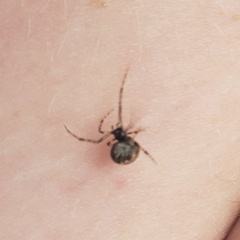
Species: Parasteatoda_tepidariorum